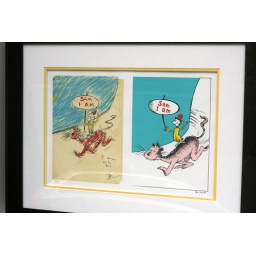
spotted in a gallery window in the French Quarter